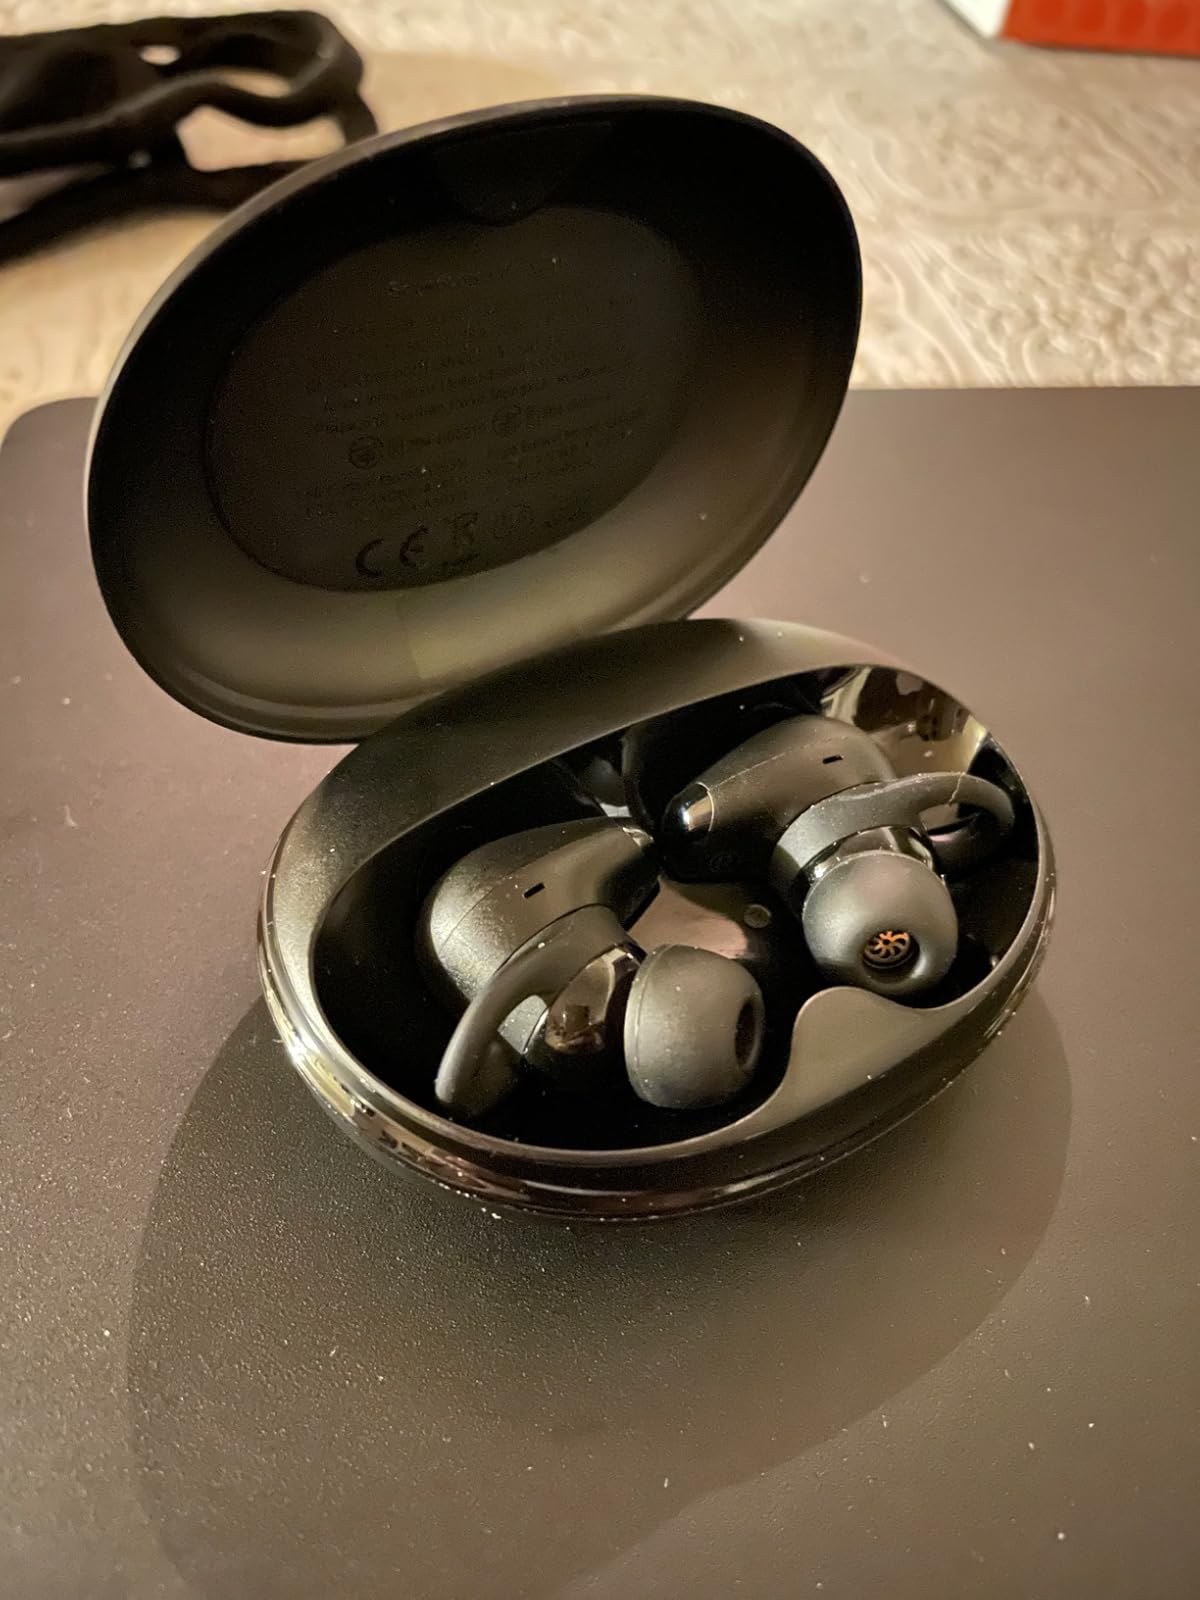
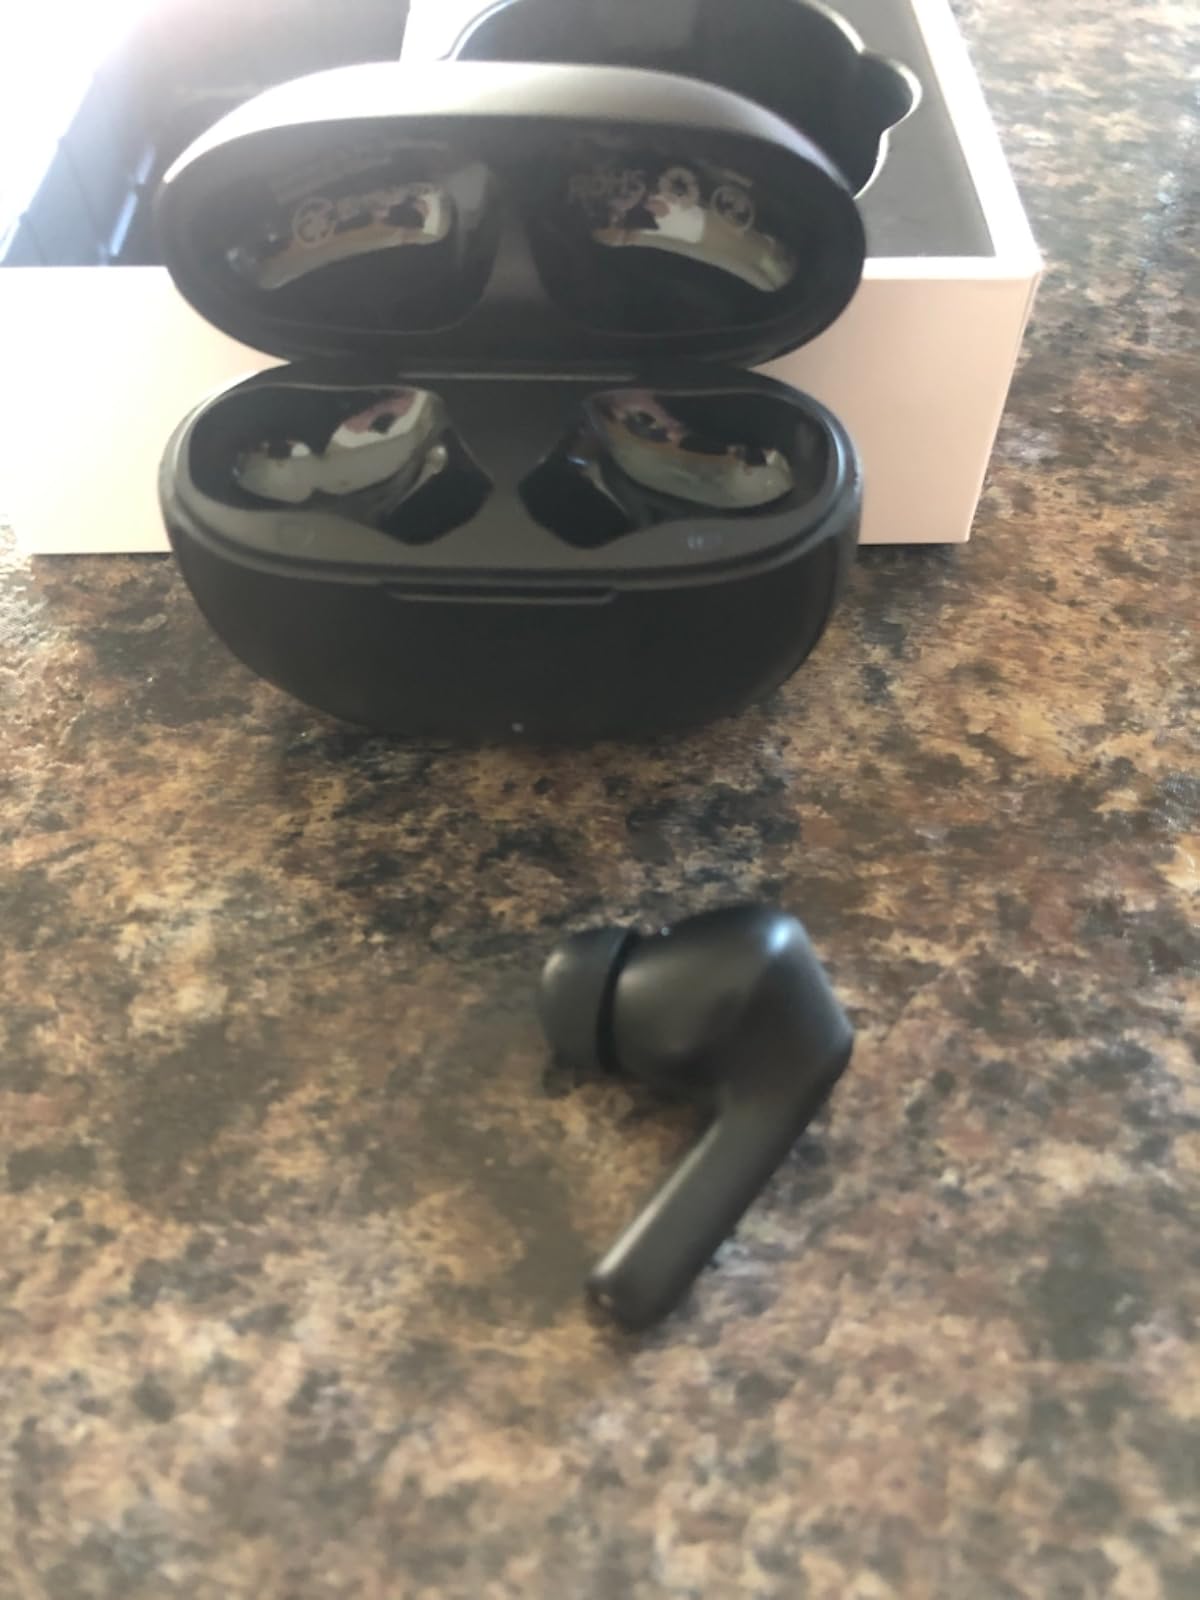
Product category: earbuds
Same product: no